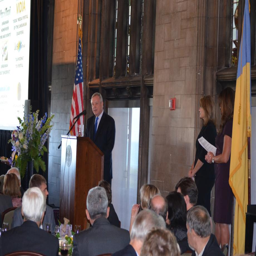
politician received an award for his support at an event to celebrate the 400th anniversary